Panettone

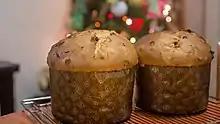
Homemade panettone

In the early 20th century, two enterprising Milanese bakers began to produce panettone in large quantities for the rest of Italy. In 1919, Angelo Motta started producing his eponymous brand of cakes. It was also Motta who revolutionised the traditional panettone by giving it its tall domed shape by making the dough rise three times, for almost 20 hours, before cooking, giving it its now-familiar light texture. The recipe was adapted shortly after by another baker, Gioacchino Alemagna, around 1925, who gave his name to a brand that still exists today.